Thai cuisine

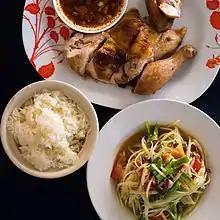
Som tam, grilled chicken and sticky rice is a popular combination.

Like most other Asian cuisines, rice is the staple grain of Thai cuisine. According to Thai food expert McDang, rice is the first and most important part of any meal, and the words for rice and food are the same: "khao". As in many other rice eating cultures, to say "eat rice" (in Thai ""kin khao"") means to eat food.